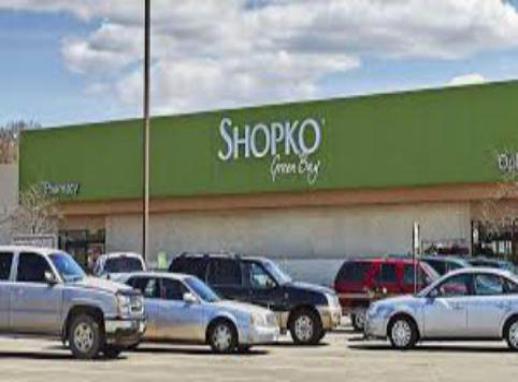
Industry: Others